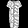
Label: Dress